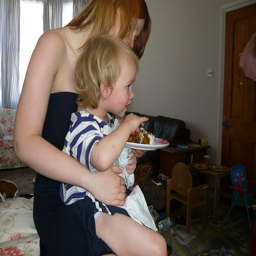
A child sits on a woman's lap while eating from a plate.
The lady is holding a baby eating dessert.
A woman holds a small boy while he eats a piece of a cake.
A woman holding a boy who's eating cake on a plate.
the woman is holding the child while it eats something.